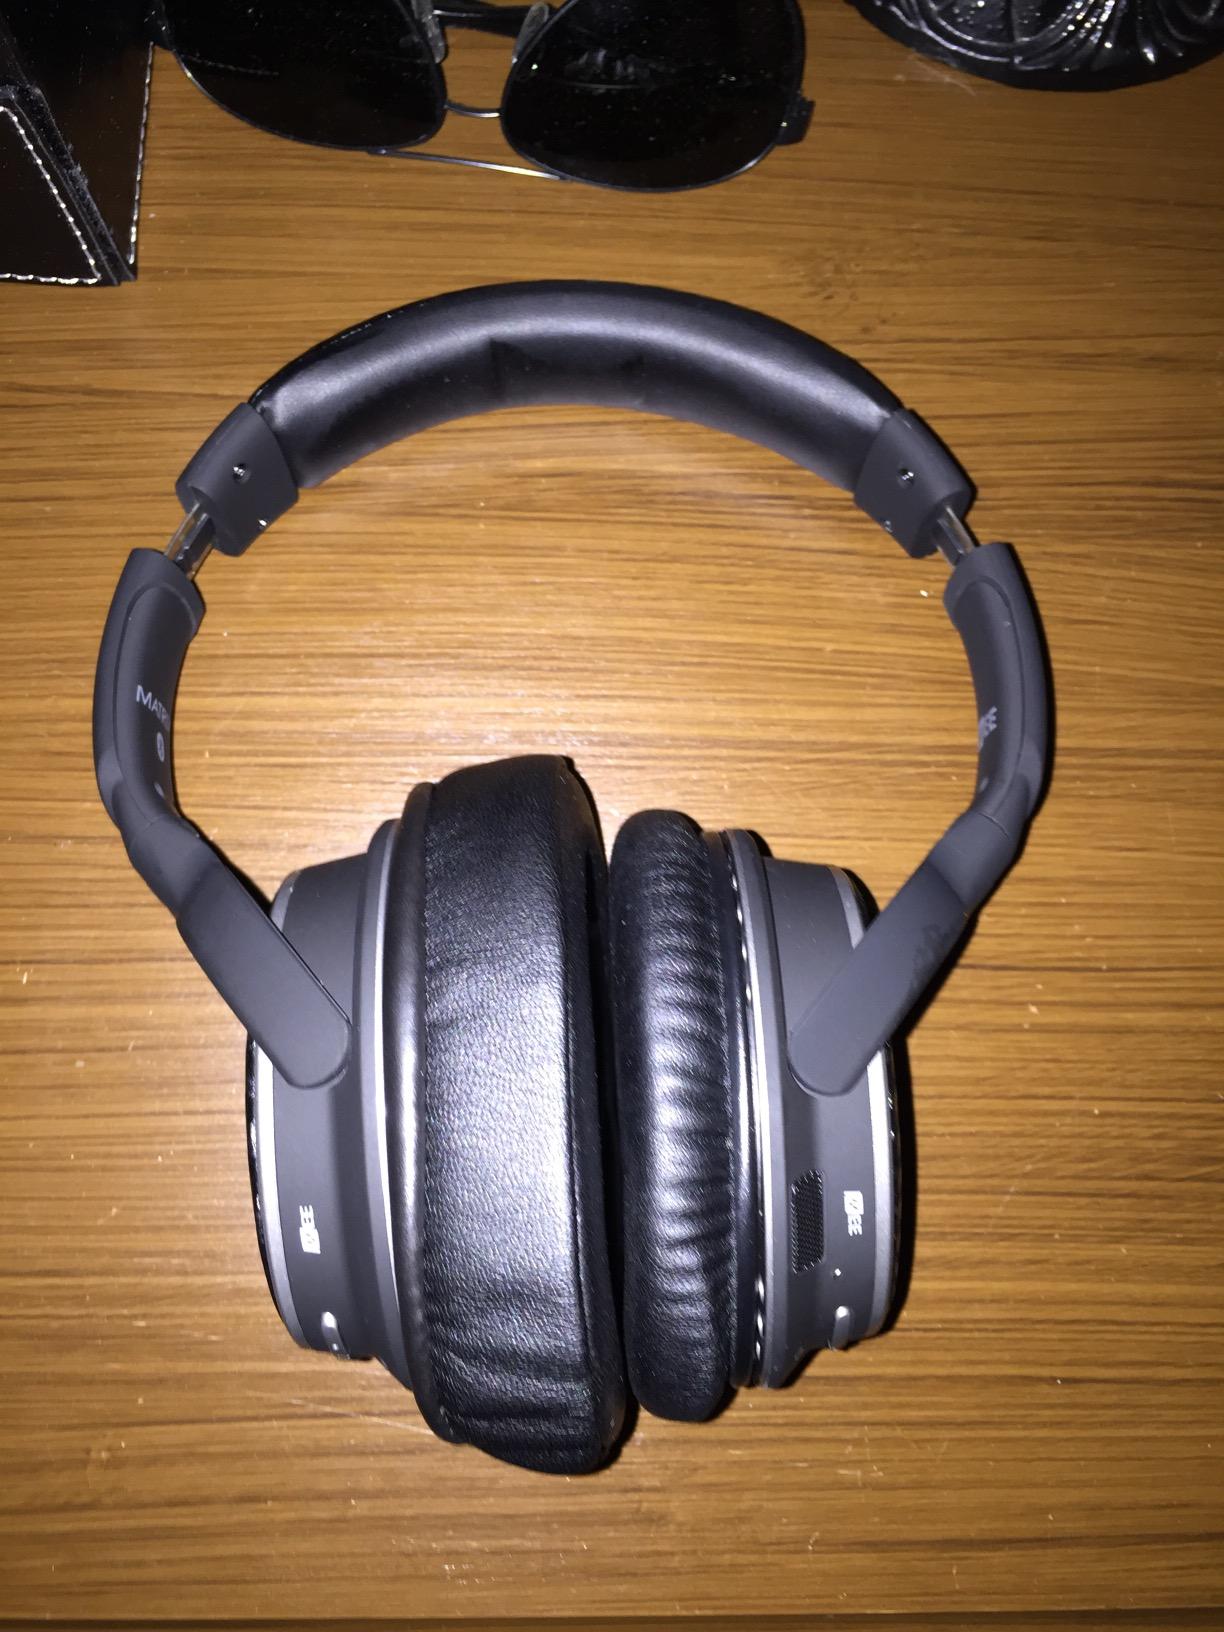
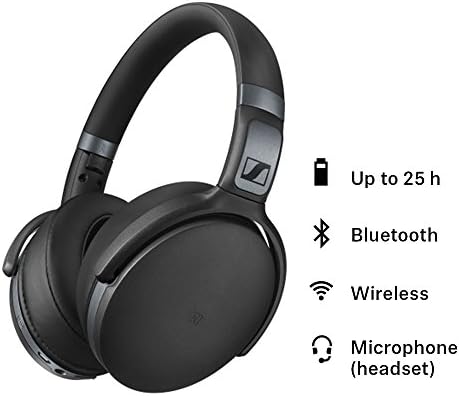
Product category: headphones
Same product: no